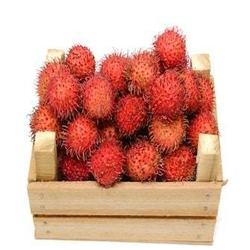
Label: Rambutan